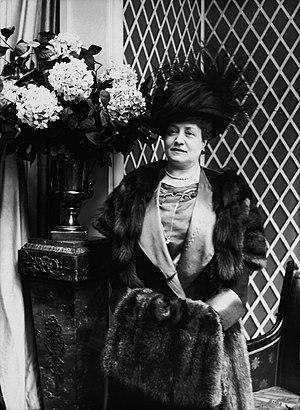
La première vague féministe est une période de l'histoire du féminisme qui va des années 1850 à 1945 et qui concerne les pays européens et les États-Unis.
La place des femmes en politique en France a évolué au fil des siècles. Alors qu'au Moyen Âge, nombre d'entre elles ont accès à certaines fonctions importantes et exercent le pouvoir, leur statut change sous l'Ancien Régime : les lois entourant la succession des enfants de Philippe IV condamnent de jure et de facto les femmes à un rôle non politique. Une phase d'émancipation voit ensuite le jour. Elle va des premières revendications de la Révolution avec Olympe de Gouges et Anne-Josèphe Théroigne de Méricourt, à celle des féministes de la fin du XIXᵉ siècle et du début du XXᵉ siècle telles Louise Weiss jusqu'à une forme plus moderne, dans une France encore en proie aux inégalités, comme Simone de Beauvoir ou Françoise Giroud. Le mot lui-même de « féminisme » attribué à tort à Charles Fourier par Louis - Devance est forgé par un médecin français du nom de Ferdinand Valère Faneau de la Cour, dans un ouvrage médical datant de 1871 ayant pour titre Du féminisme et de l'infantilisme chez les tuberculeux, mais la première militante politique à l'employer couramment est Hubertine Auclert, en 1882.